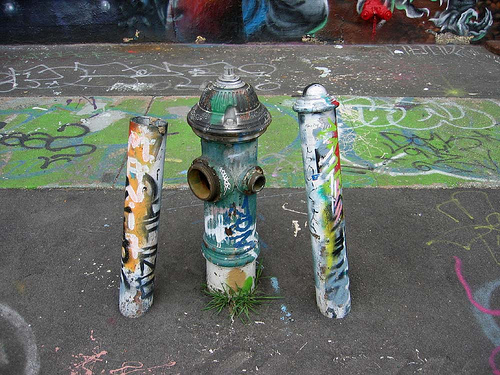
user: Given an image and a question. Answer the question in a short answer. Question: What is supposed to be attached to the center item in this photo? Short Answer:
assistant: hose